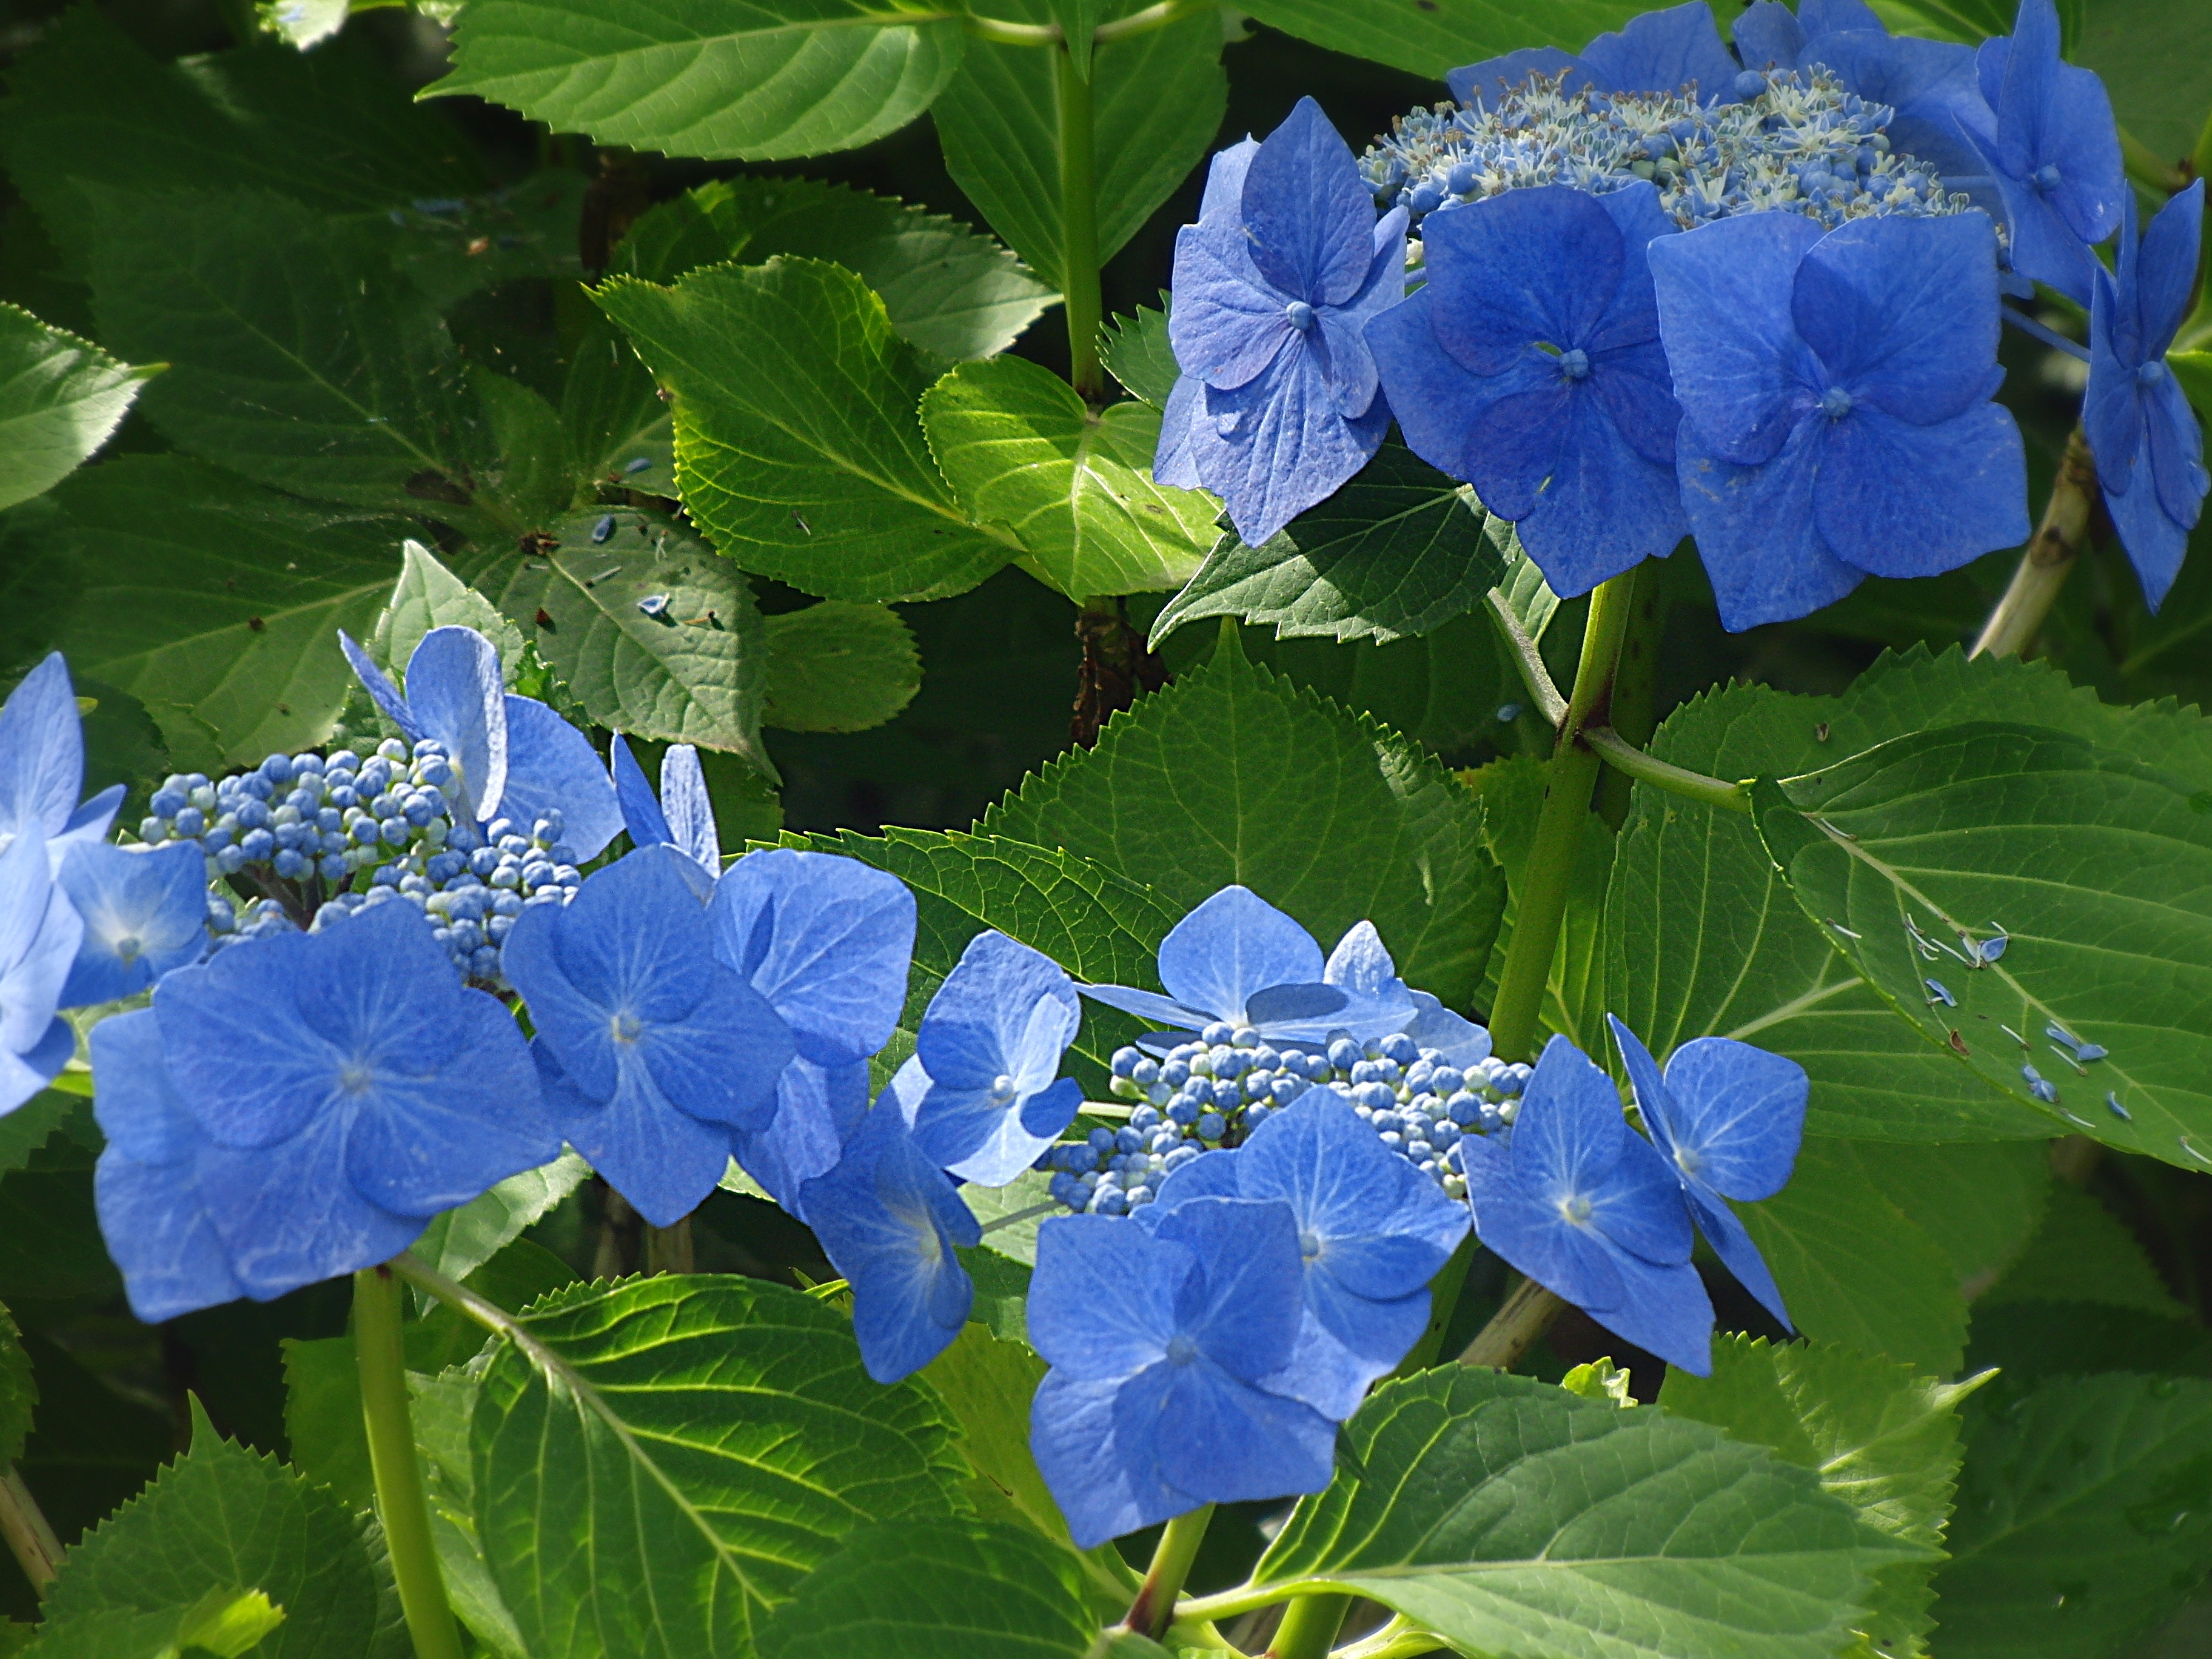
flower, plant, flora, botany, hydrangea, land plant, hydrangeaceae, flowering plant, petal, cornales, dayflower family, dayflower, annual plant